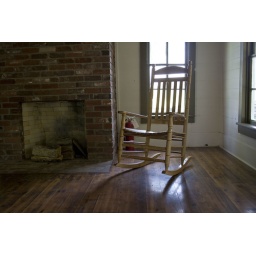
rocking chair in house